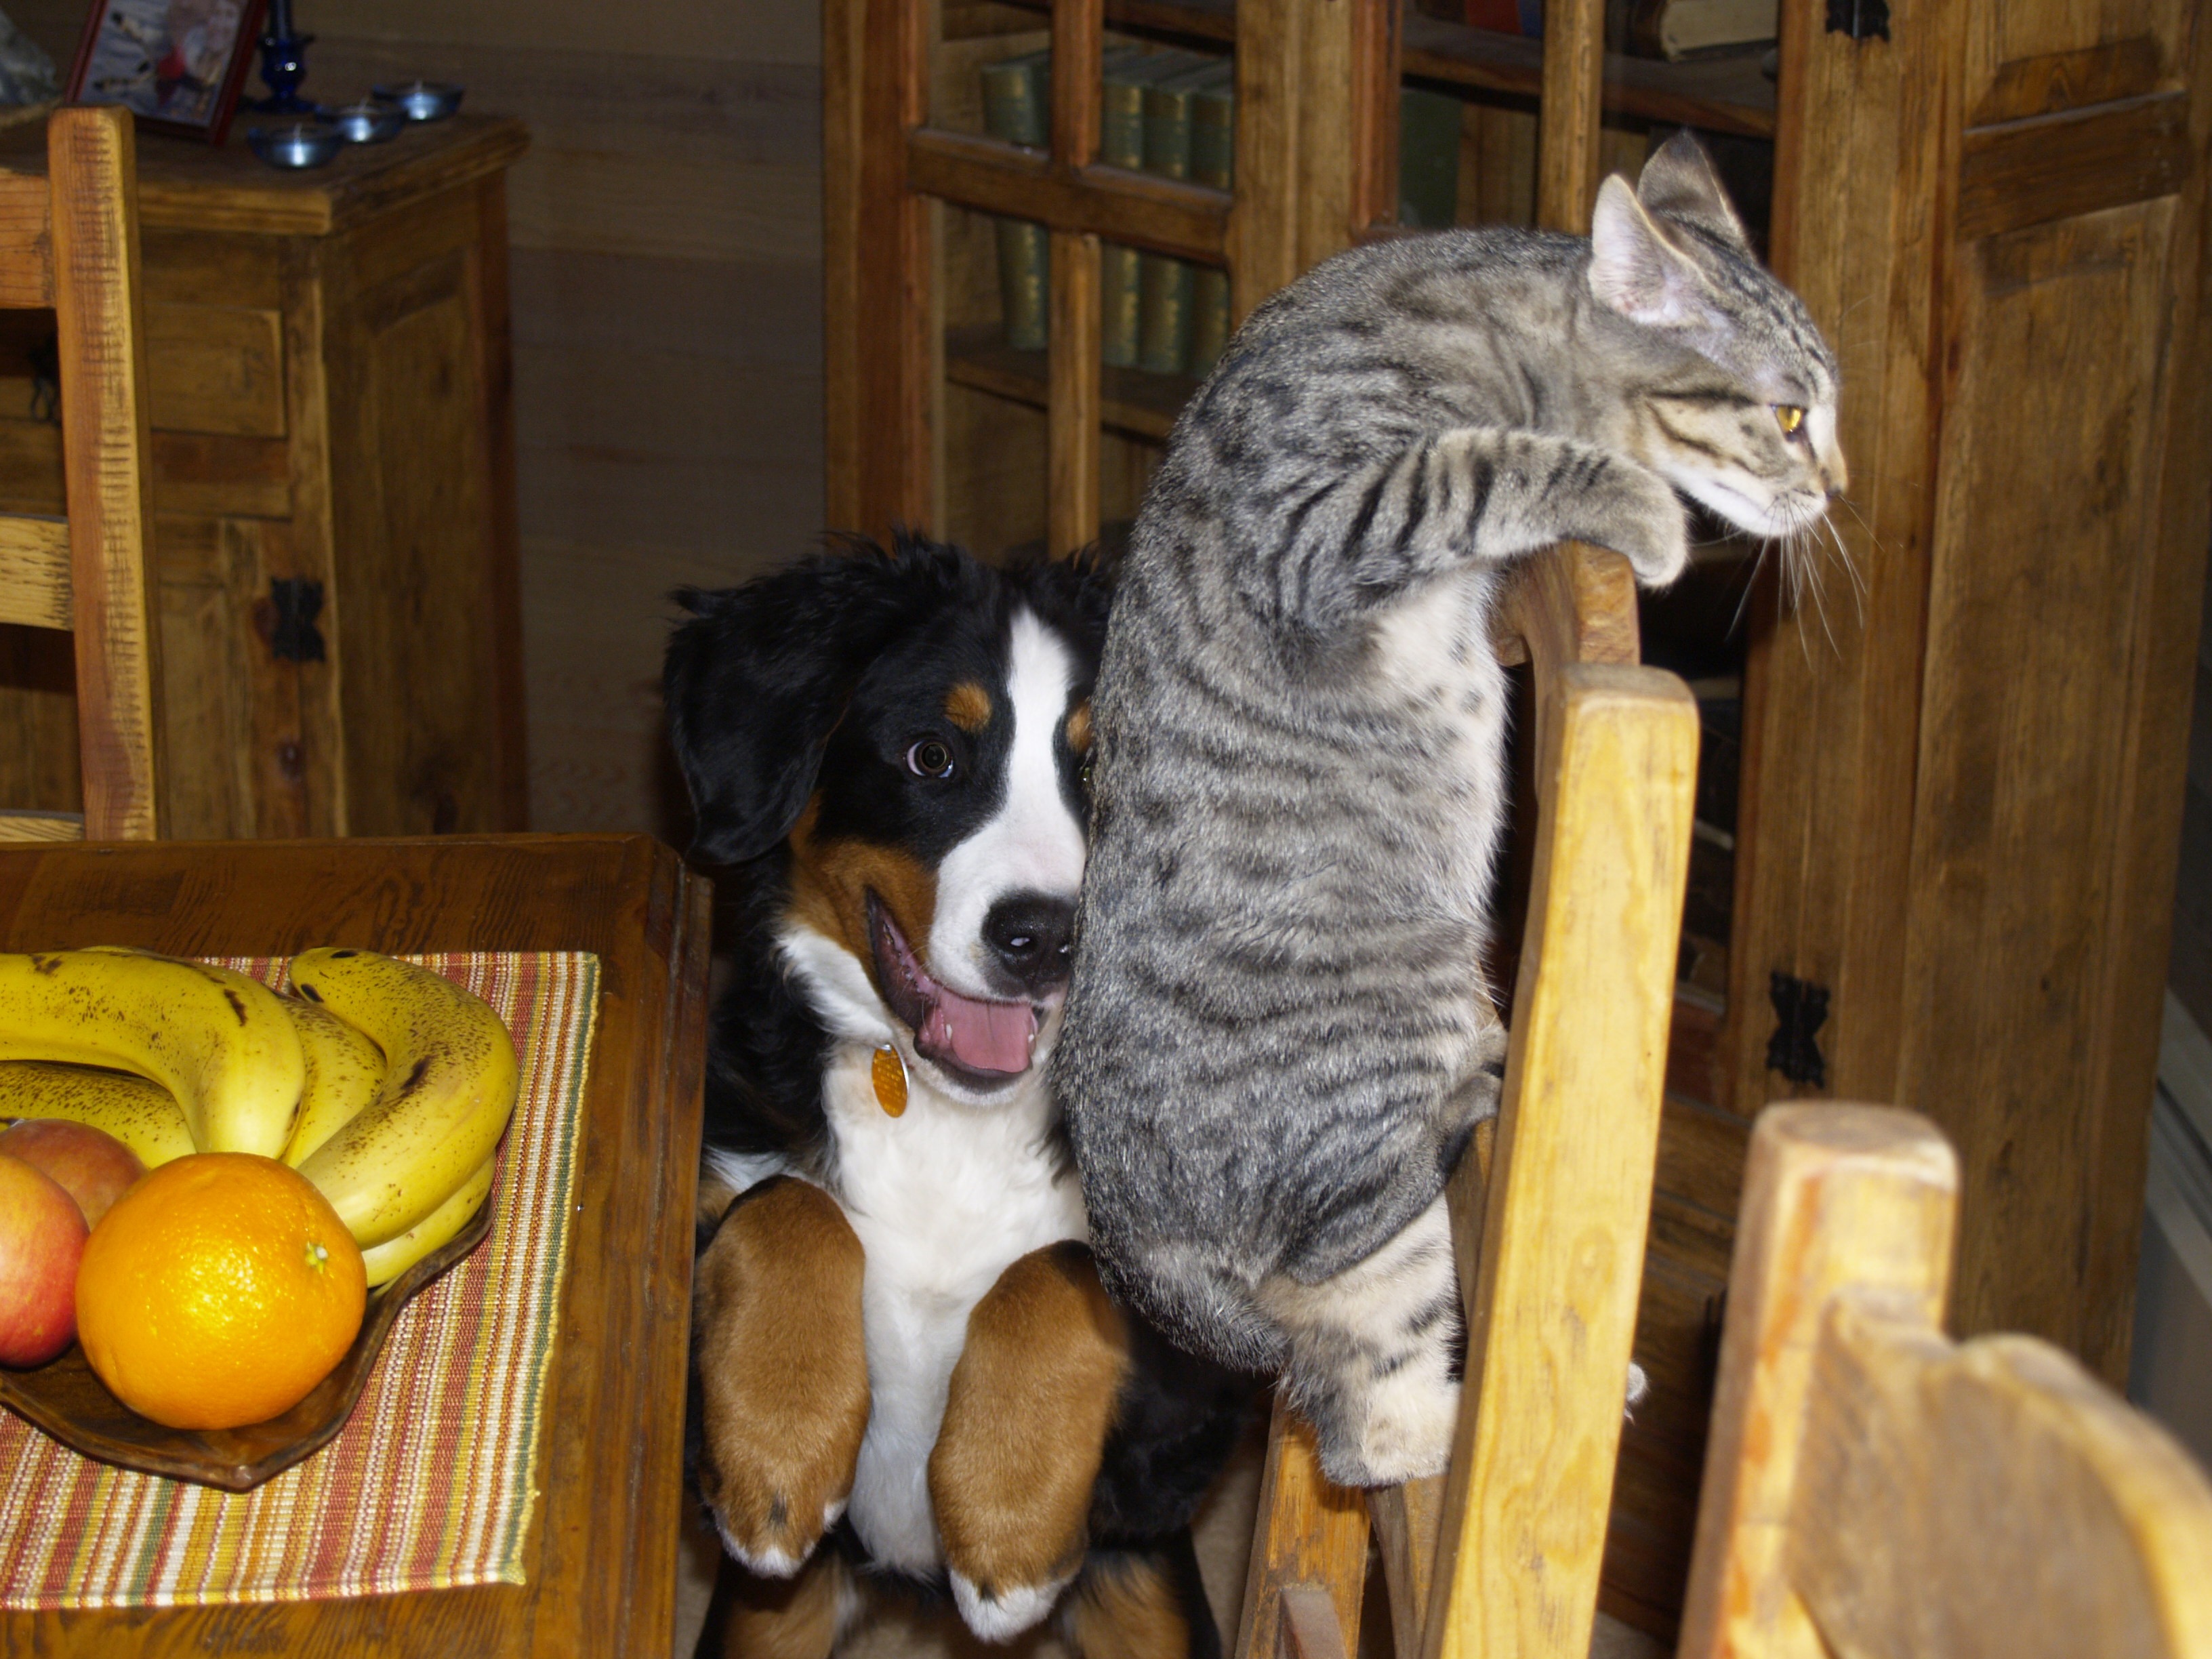
nature, chair, interior, dog, cute, canine, pet, young, cat, feline, mammal, playing, playful, pets, inside, animals, wooden, bernese mountain dog, animal shelter, dog like mammal